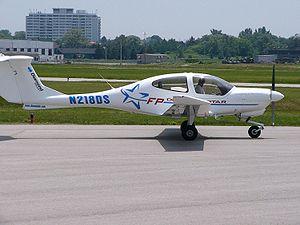
Le Diamond DA40 est un avion école et de voyage quadriplace à train tricycle construit en matériaux composites. En plus de son rôle d'entraînement au pilotage tant civil que militaire, il est aussi utilisé comme avion de tourisme par des particuliers.